Craig Hilton

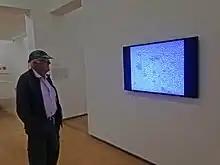
Keith Nicholls viewing Craig Hilton's artwork "The Immortalisation of Billy Apple" Stage Two

In 2007, Hilton asked the New Zealand artist Billy Apple for a blood sample to enable the extraction of somatic cells. This led to three science/art projects.